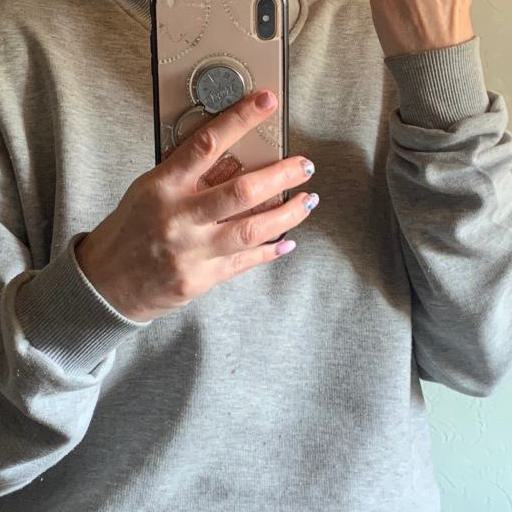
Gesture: no_gesture